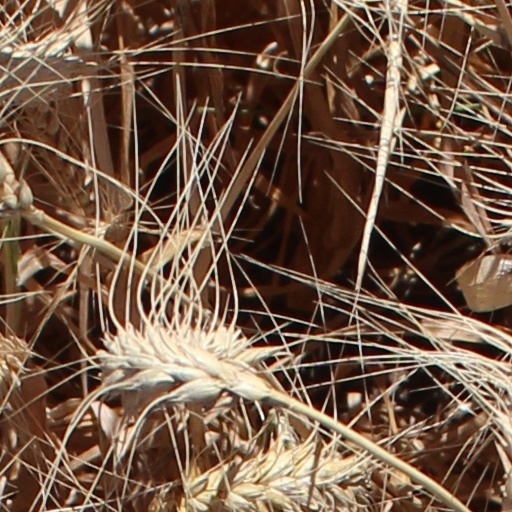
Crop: wheat